Mudik

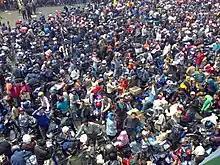
Large numbers of motorcyclists waiting to board the ferry at Merak port during "mudik" travel in 2007

The tradition of visiting one's hometown, home village, or family ancestral home is not a new tradition in Indonesian history. Manuscripts dated from the Majapahit period describe that nobles and royals often returned from the capital city in Trowulan to their ancestral home to honor and appease ancestral spirits. In Balinese tradition, Hindu Balinese people came home to their hometowns or their home villages during Galungan and Kuningan sacred days, as they believed it marks the time when the ancestral spirits visit their descendants in the mortal world.